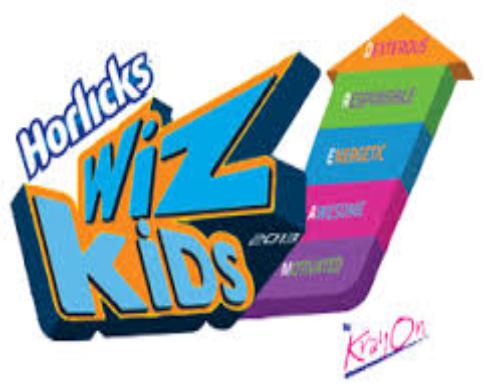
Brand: Horlicks
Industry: Food